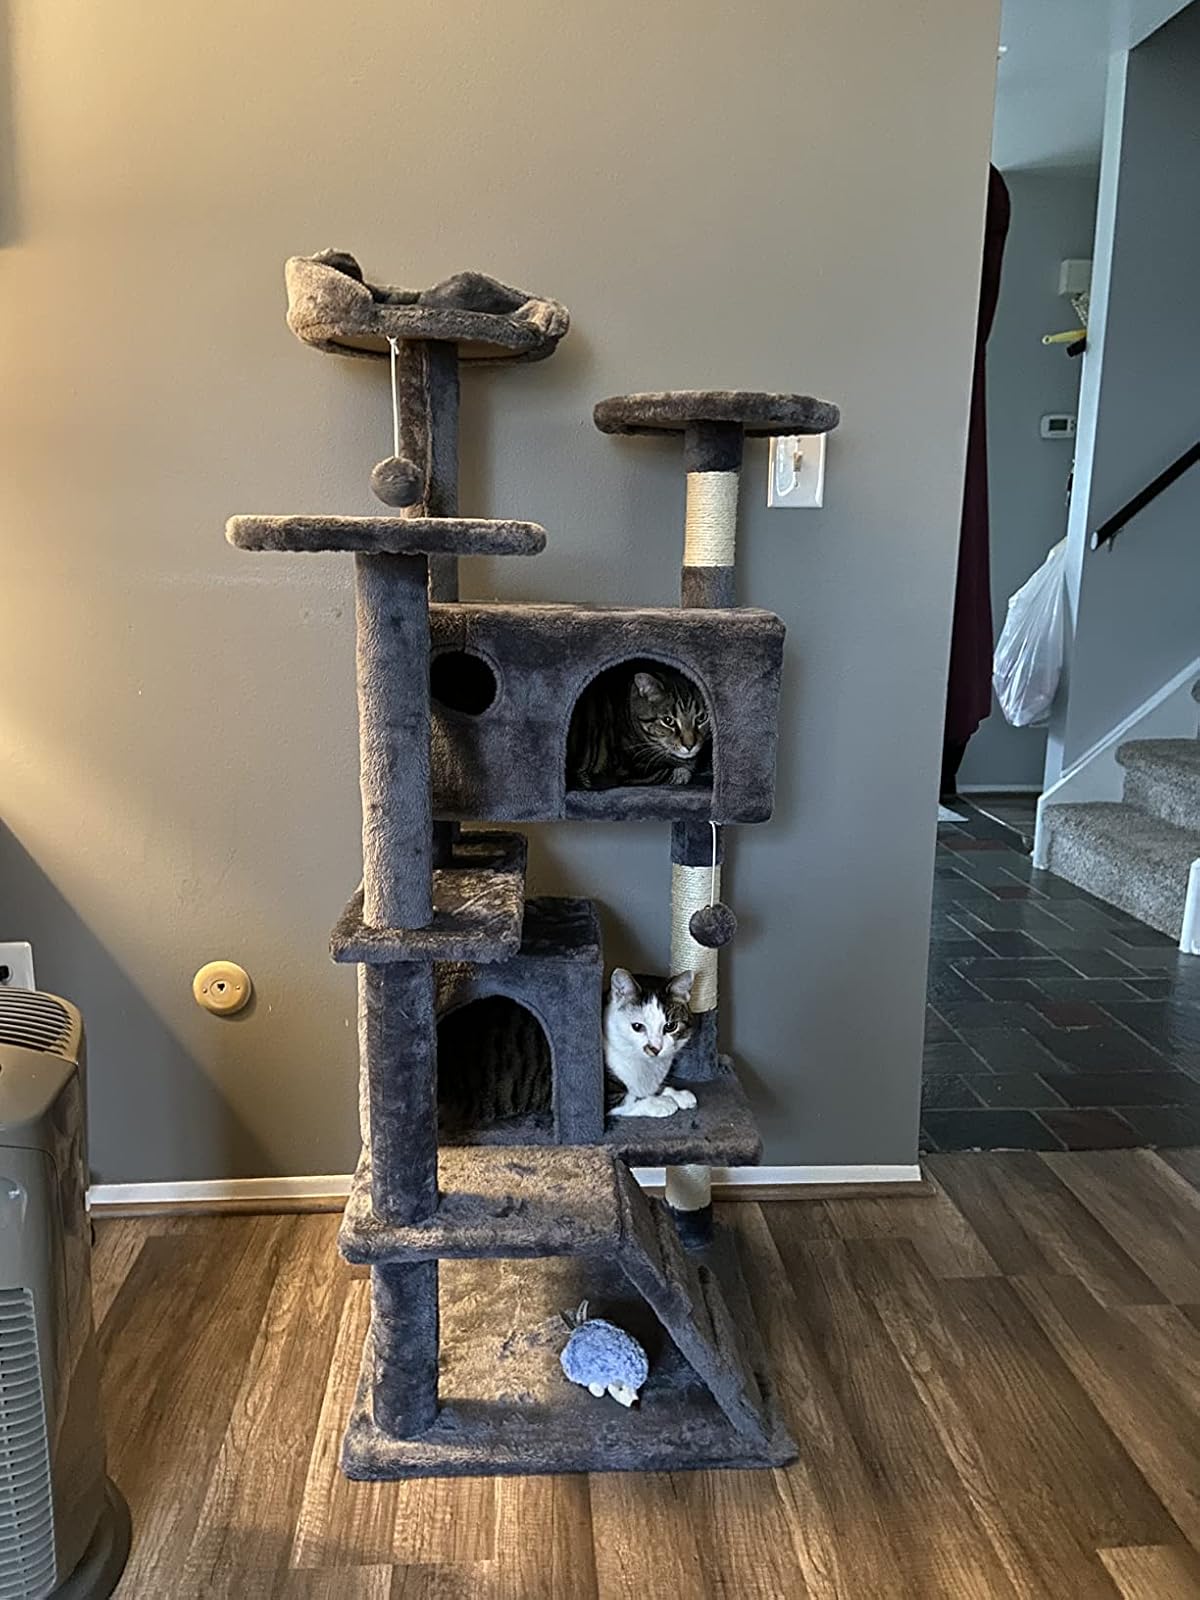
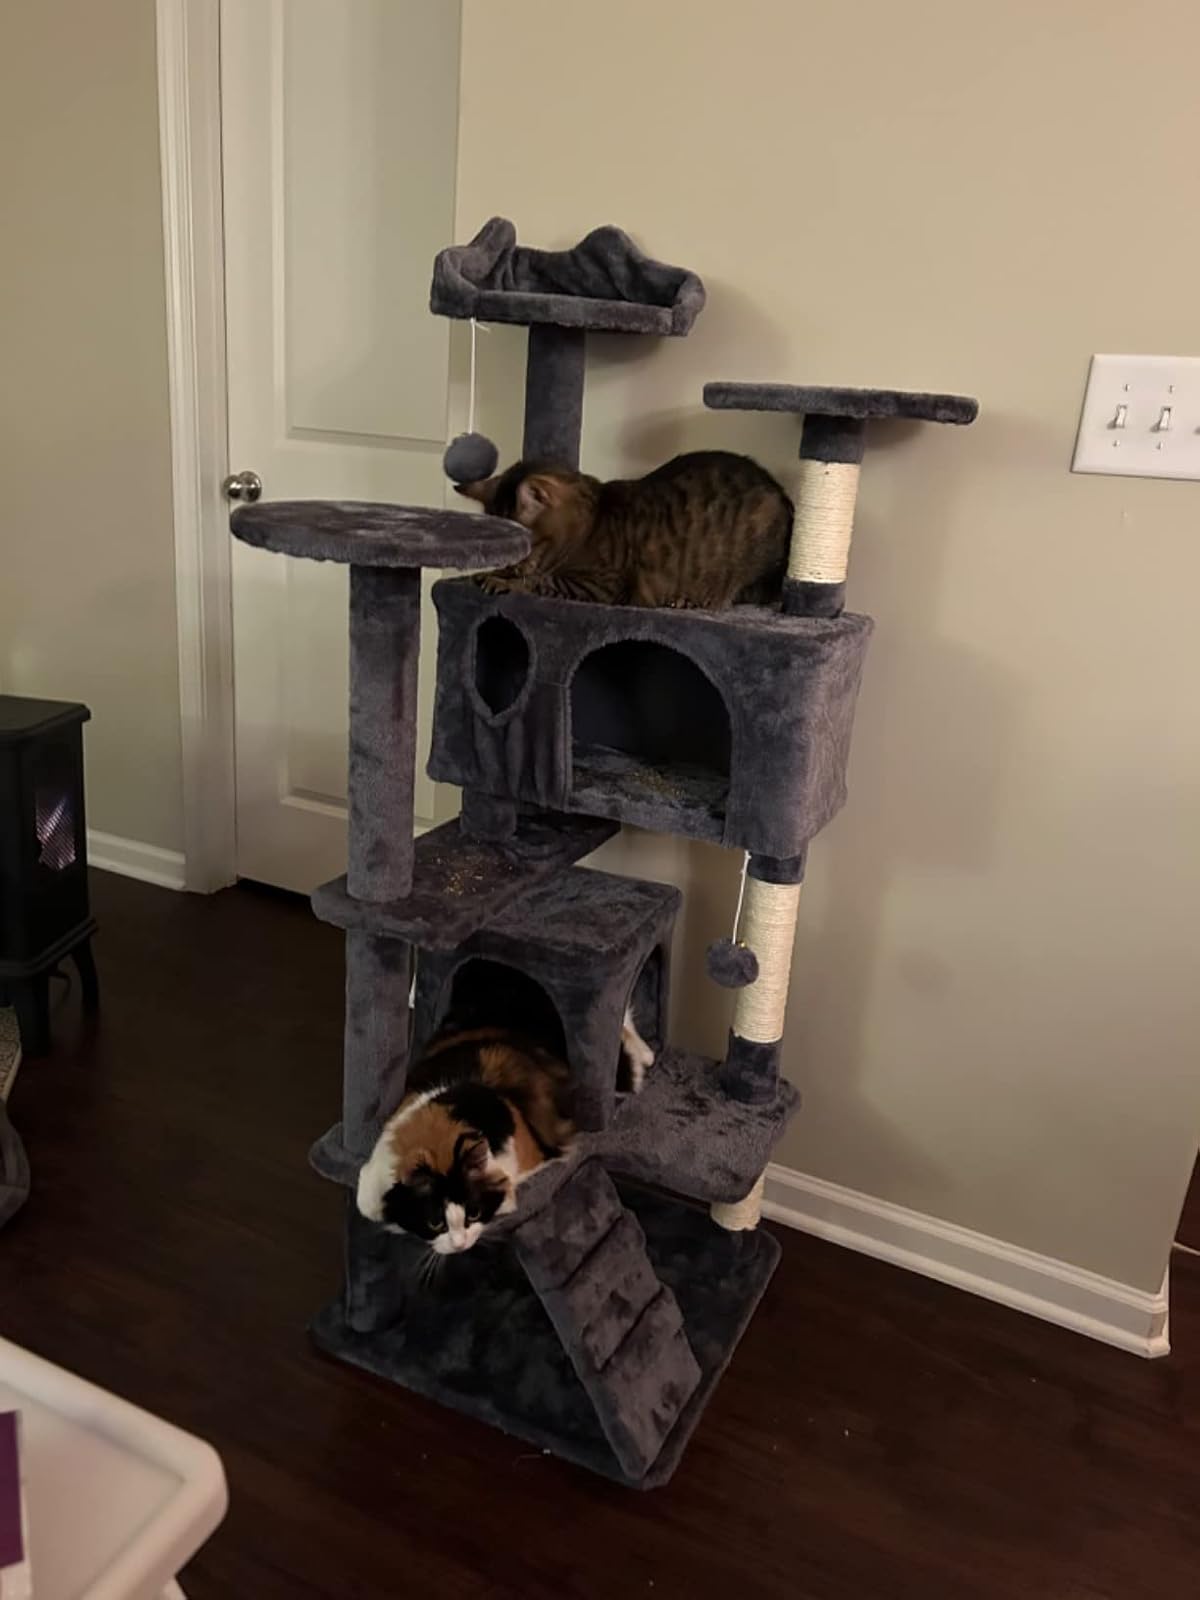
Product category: items_cat tree
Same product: yes